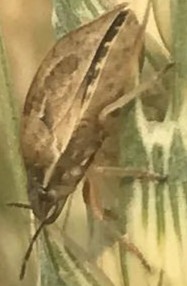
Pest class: occasional_pest